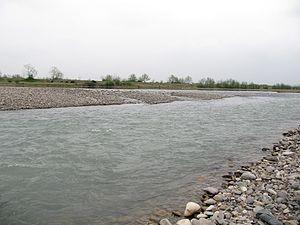
La Sefid Roud ou Roud-e Safid, est une rivière d'environ 670 km de long, prenant sa source dans le nord-ouest de l'Iran et coulant, de manière générale, vers l'est pour se jeter dans la Mer Caspienne à Rasht.